Vladimir Lukyanov

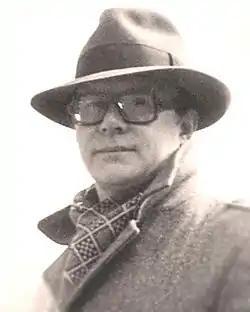
Vladimir Lukyanov in 1985

Vladimir Sergeevich Lukyanov (Russian: Владимир Сергеевич Лукьянов; born 18 August 1945) is a Russian architect, painter and graphic artist.